Charles Brisbane

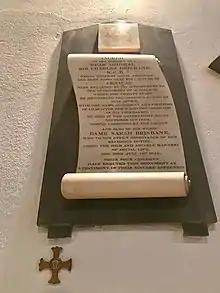
A memorial to Charles Brisbane in the chancel of the Church of St Mary, Stanwell.

During the short Peace of Amiens he commanded the frigate and in the West Indies. He was then moved into , on which he took part in the action of 28 June 1803, and in which on his way home he was nearly lost in a hurricane. In 1805 Brisbane was appointed to the frigate , which he took to the West Indies. Early in 1806 he ran "Arethusa" ashore amongst the Colorados rocks, near the north-west end of Cuba, and she was got off only by throwing all her guns overboard. In this defenceless condition she encountered a Spanish ship of the line off Havana, but the enemy vessel ran in under the guns of Morro Castle.